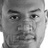
Emotion: neutral